Helga Margrét Þorsteinsdóttir

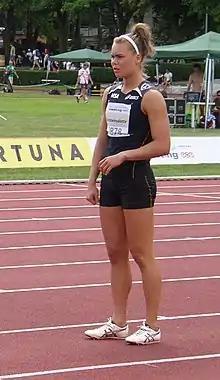
Helga Margrét Þorsteinsdóttir at the 2011 TNT – Fortuna Meeting in Kladno

Helga Margrét Þorsteinsdóttir (born 15 November 1991 in Reykjavík) is an Icelandic heptathlete. She holds the national women indoor record in pentathlon, 4.298 points, set in Tallinn 2012.